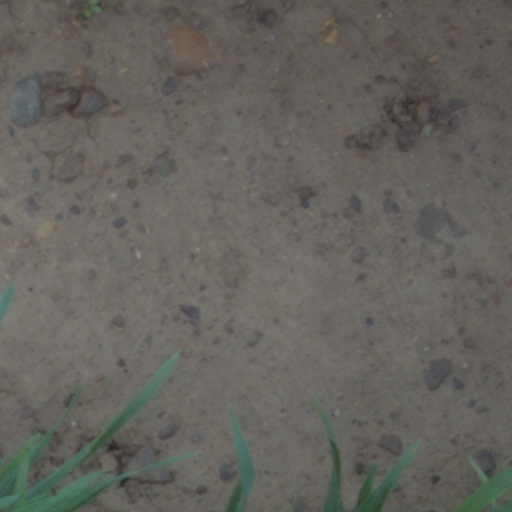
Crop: wheat